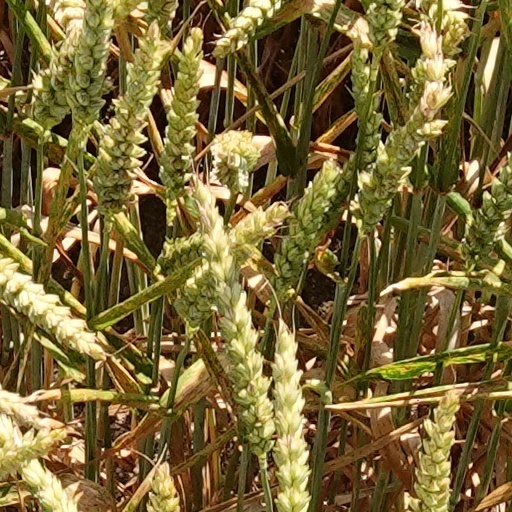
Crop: wheat